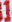
Number: 1